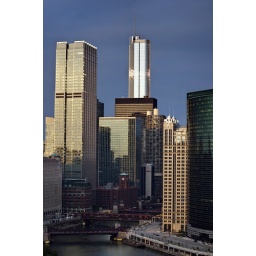
Trump tower stretches above all the other chicago river high-rises